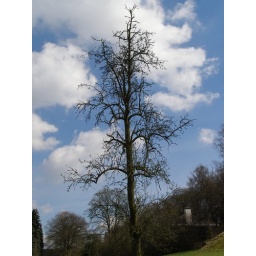
soon to bloom and grow green leavesand carry fruit in autumn days.